Aquatic warbler

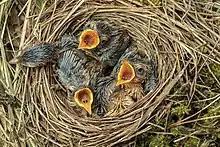
Chicks from the first translocation of the aquatic warbler in June 2018.

Due to small and fragmented populations of aquatic warbler within Lithuania, translocation to the Žuvintas biosphere reserve in Lithuania became necessary as a method to reverse declining genetic diversity in the region.